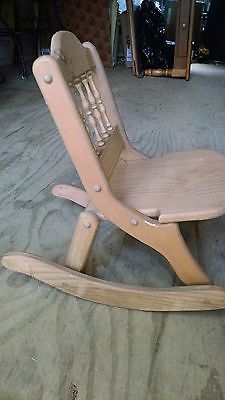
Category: chair